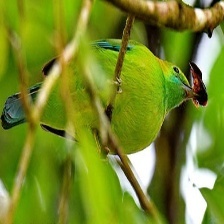
Species: BORNEAN LEAFBIRD
Scientific name: CHLOROPSIS KINABALUENSIS